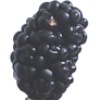
Label: mulberry